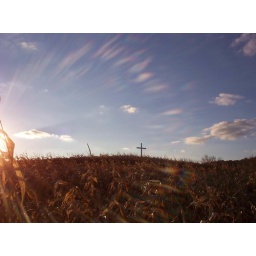
I love this shot of the cross in the corn field in Wisconsin.